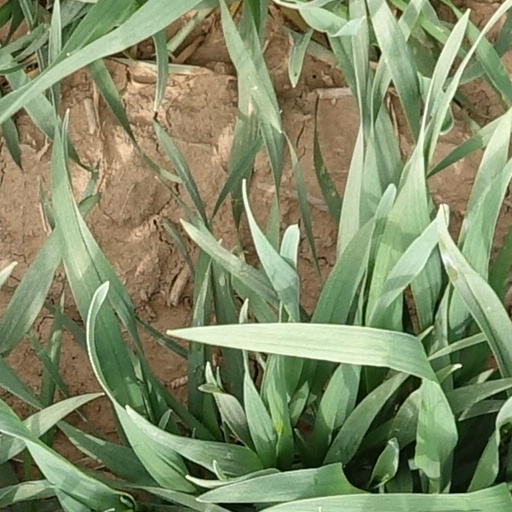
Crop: wheat